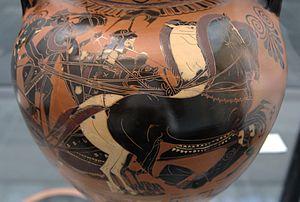
Gigantomachie